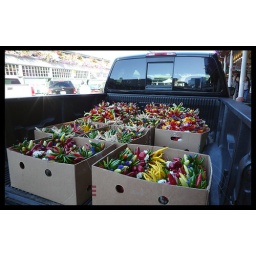
taken in pike market - boxes of peppers ready to be hung